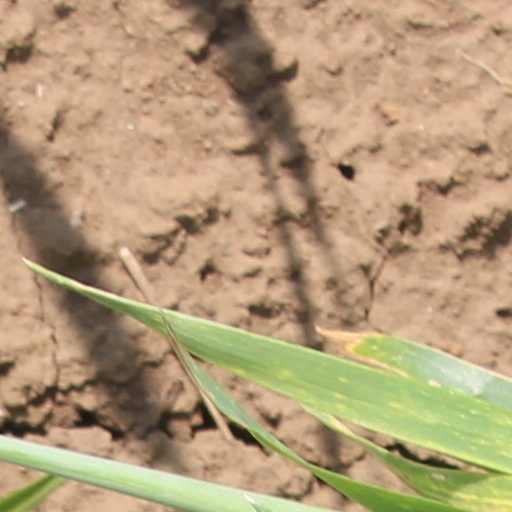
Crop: wheat